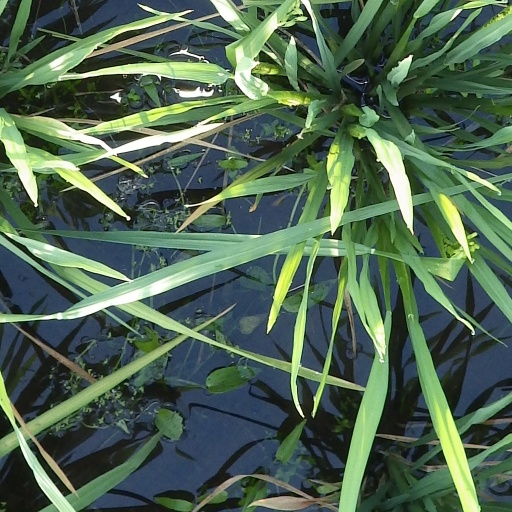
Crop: rice